List of awards and nominations received by Mohit Chauhan

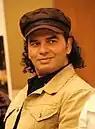
Chauhan at an event in 2018

Mohit Chauhan is an Indian playback singer, best known as a singer in Hindi films. He also sings in other languages including Pahari English, Bengali, Gujarati, Kannada, Marathi, Tamil, Punjabi and Telugu.